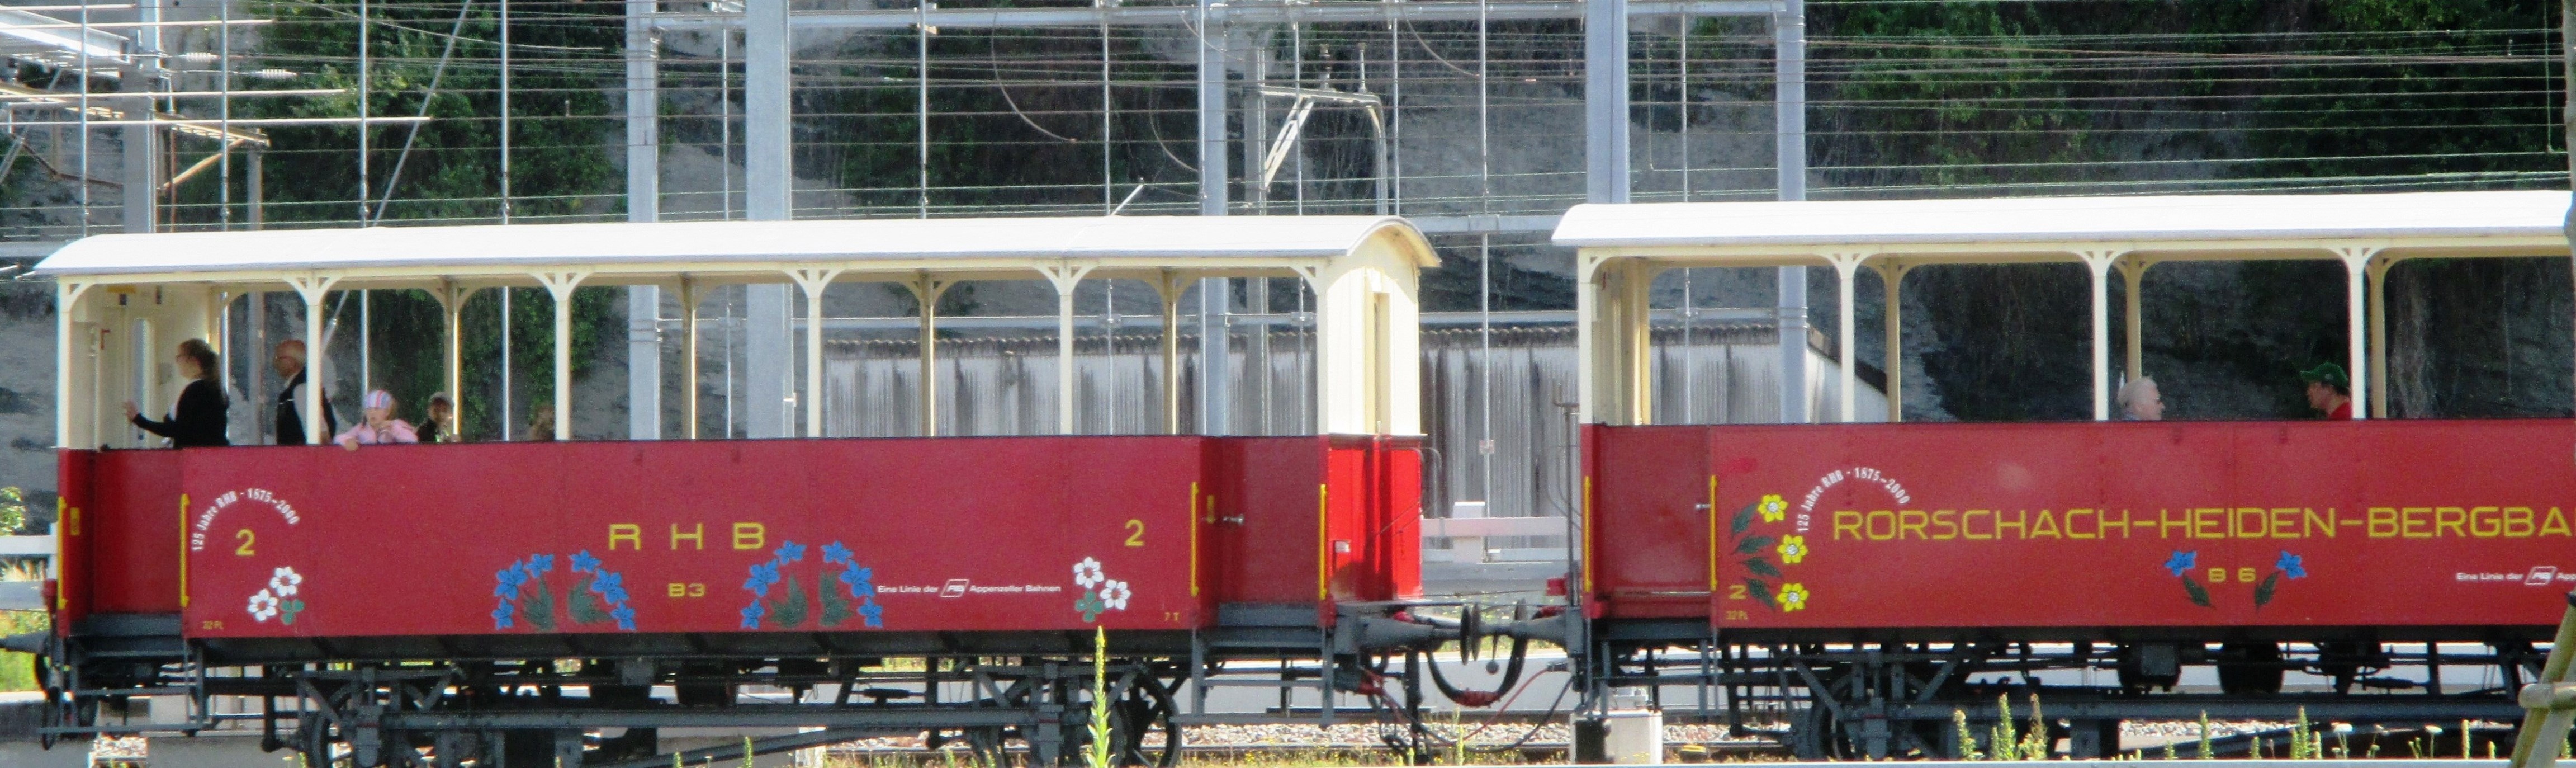
old, train, tram, transport, vehicle, public transport, places of interest, nostalgic, land vehicle, rolling stock, metropolitan area, railroad car, tube chess pagans